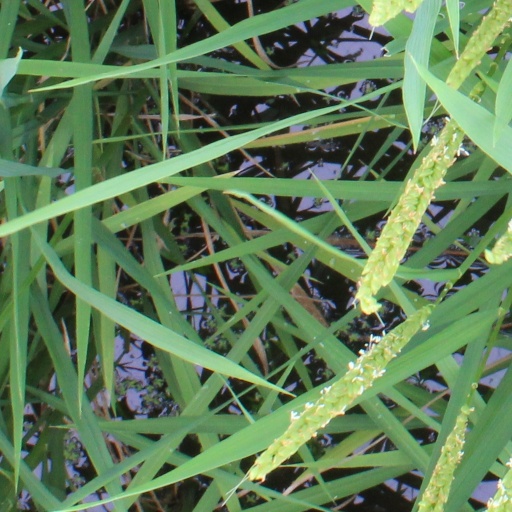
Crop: rice